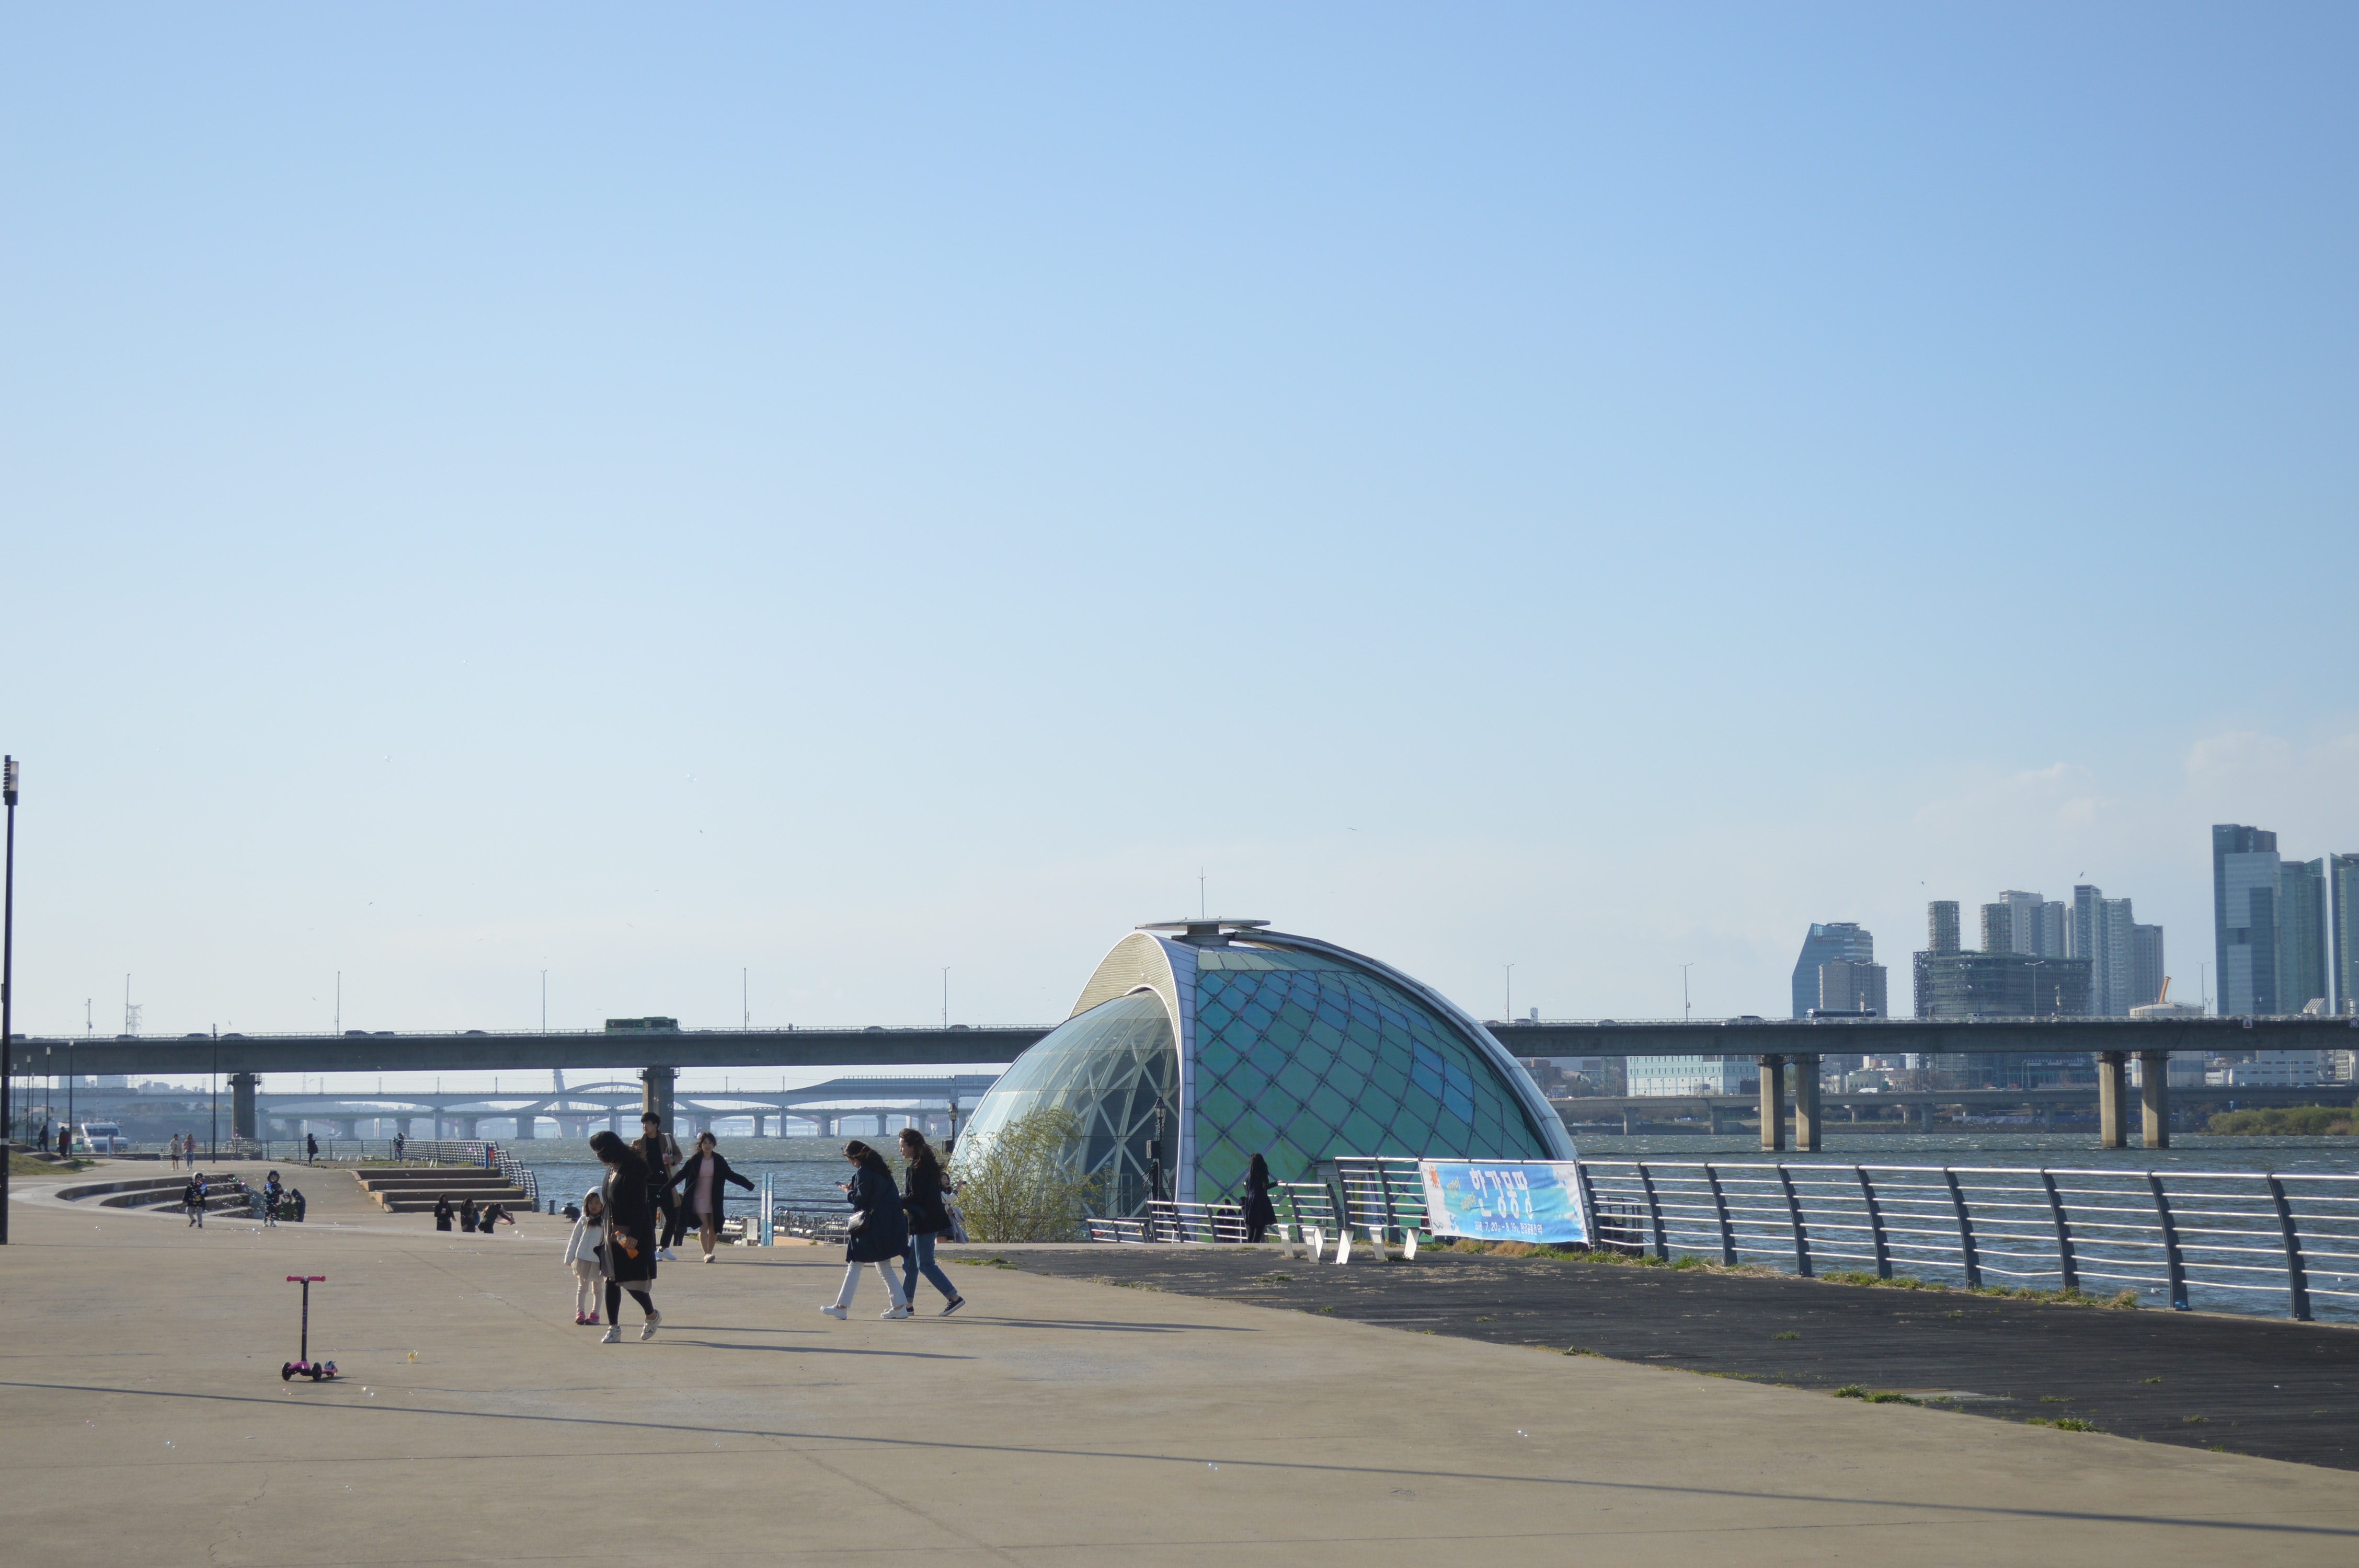
architecture, sky, city, tourism, building, vacation, tourist attraction